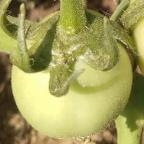
Crop: Tomato
Condition: healthy-fruit